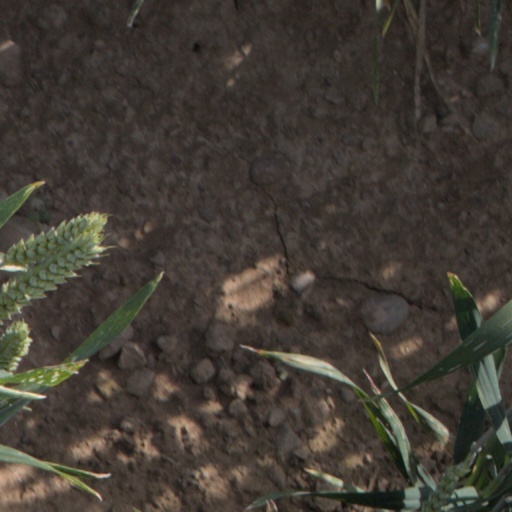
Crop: wheat